Taylor-Dunn

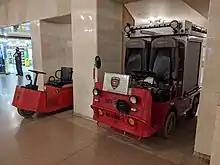
A Taylor-Dunn personnel carrier and rescue truck for the Metro-North Fire Brigade in Grand Central Terminal

Taylor-Dunn is a manufacturer of industrial electric vehicles. The company was founded in 1949 and is headquartered in Anaheim, California. The vehicles manufactured there are primarily for transporting people and equipment inside warehouses, factories, and work sites. Outdoor users have included airports, college campuses, resorts, and gated subdivisions.